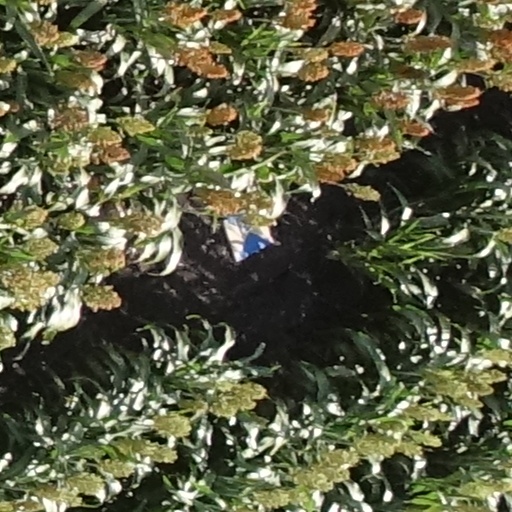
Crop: sorghum